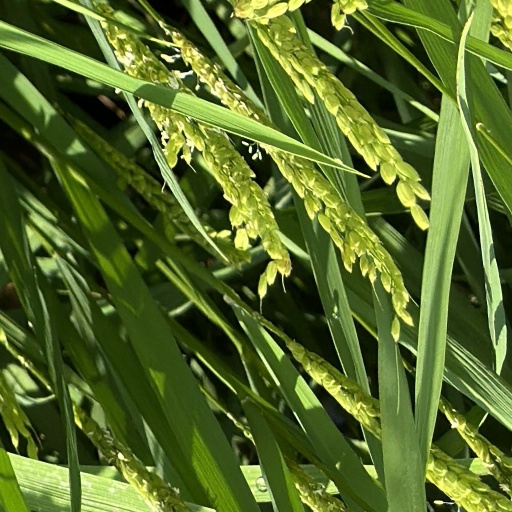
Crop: rice